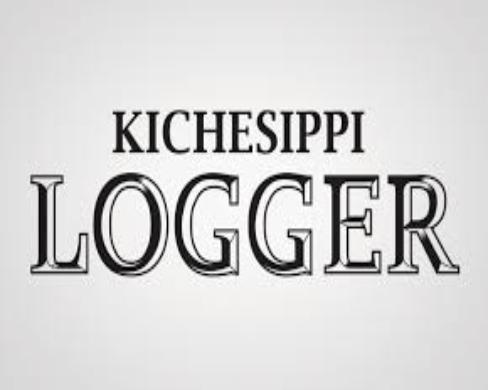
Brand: kichesippi-1
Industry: Food